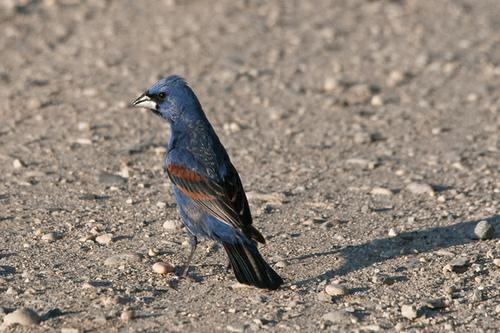
A photo of a blue grosbeak